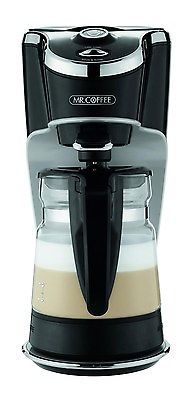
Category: coffee maker